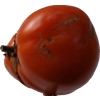
Label: tomato